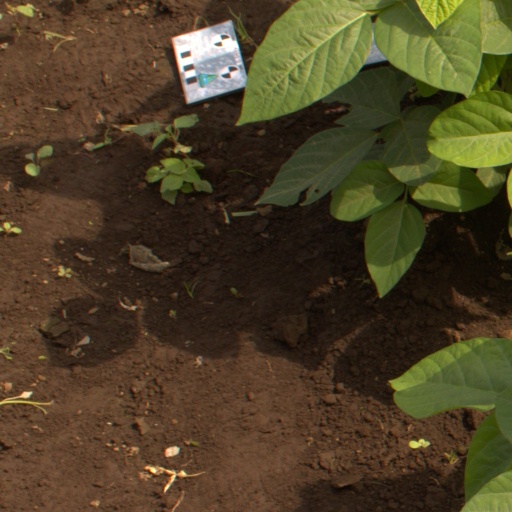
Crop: soybean